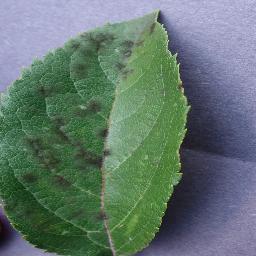
Label: Apple___Apple_scab